Danny Welbeck

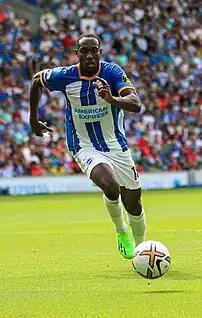
Welbeck playing for Brighton & Hove Albion in 2022

On 2 September 2014, in the late hours of deadline day, Welbeck joined Arsenal on a "long-term deal" for a £16 million fee. Stating the reason for his departure to a direct rival, Manchester United manager Louis van Gaal said "Welbeck doesn't have the record of Robin van Persie or Wayne Rooney. We let him go because of Falcao, but also to allow the youngsters to fit in. That is the policy. That is why I am here." Welbeck left Manchester United having made a total of 142 appearances, scoring 29 goals.